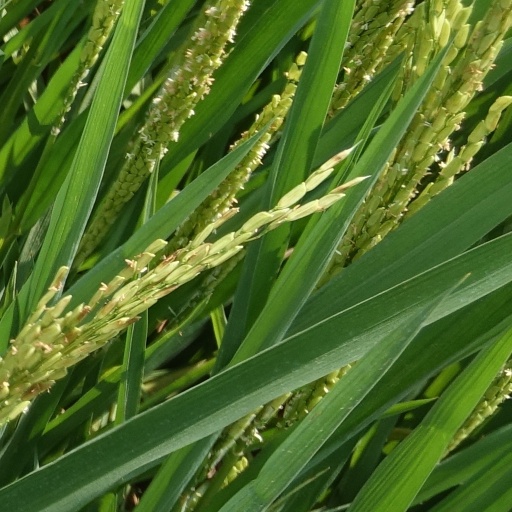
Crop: rice